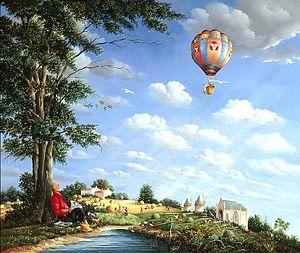
Regard du peintre sur l'an 2000 par le peintre français Raphaël Toussaint.
Raphaël Toussaint, pseudonyme de Jacques de la Croix, né à La Roche-sur-Yon le 25 avril 1937, est un artiste peintre français résidant dans le département de la Vendée. Paysagiste, il s'apparente à la « réalité poétique ».